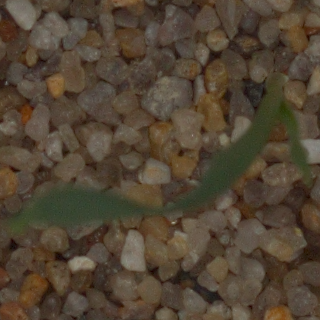
Label: common_wheat